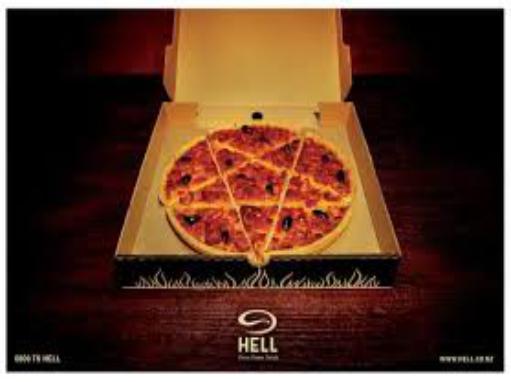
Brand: Hell Pizza
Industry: Food